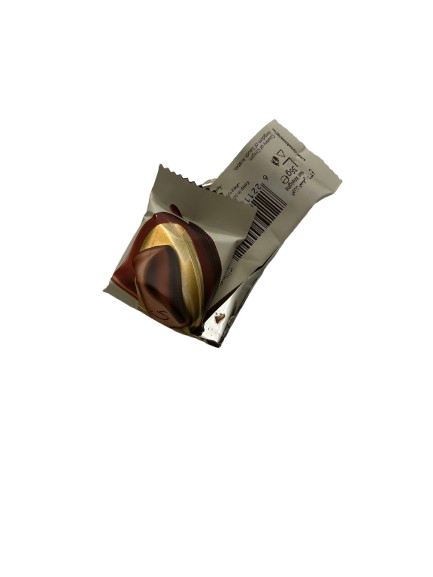
Waste category: trash